Newburgh (town), New York

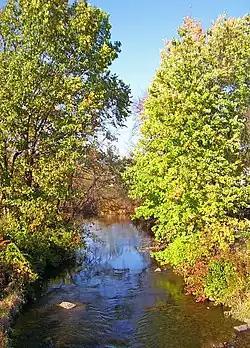
Quassaick Creek

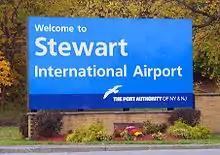
Stewart International Airport

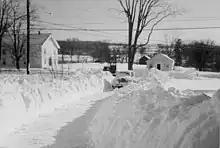
Fostertown Methodist Church in 1959

According to the United States Census Bureau, the town has a total area of , of which is land and (7.04%) is water.